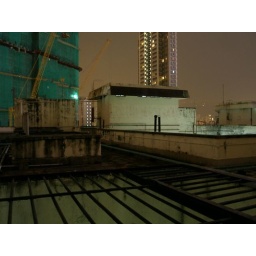
the view of the roof of our building in hk